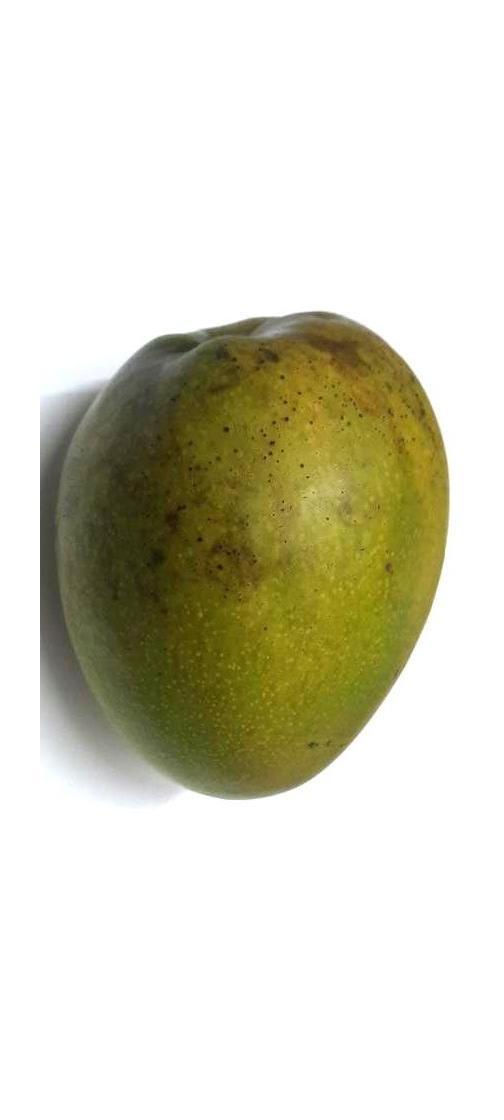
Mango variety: Bari-4